Draco (constellation)

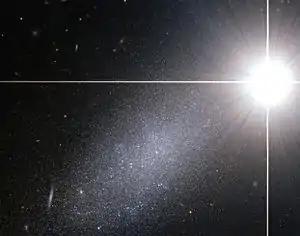
PGC 39058, a dwarf galaxy found within the Draco constellation – picture taken by ESA/Hubble & NASA.

Draco also features several interacting galaxies and galaxy clusters. One such massive cluster is Abell 2218, located at a distance of 3 billion light-years (redshift 0.171). It acts as a gravitational lens for even more distant background galaxies, allowing astronomers to study those galaxies as well as Abell 2218 itself; more specifically, the lensing effect allows astronomers to confirm the cluster's mass as determined by x-ray emissions. One of the most well-known interacting galaxies is Arp 188, also called the "Tadpole Galaxy". Named for its appearance, which features a "tail" of stars 280,000 light-years long, the Tadpole Galaxy is at a distance of 420 million light-years (redshift 0.0314). The tail of stars drawn off the Tadpole Galaxy appears blue because the gravitational interaction disturbed clouds of gas and sparked star formation.